Luzon rain forests

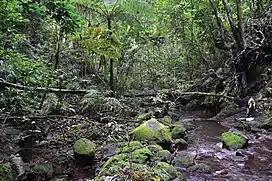
Mature forest in the crater floor of Mount Cagua

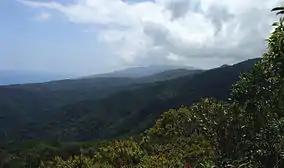
The Sierra Madre mountain range.

Above elevation, the Luzon rain forests transition to the Luzon montane rain forests ecoregion. Montane rain forests are found in the Northern and Southern Sierra Madre, Mt. Sapacoy, Mt. Magnas, and Mt. Agnamala in the northern Cordillera Central highlands, and in the Zambales Mountains in the west. In the south of the island, enclaves of montane forest can be found on several volcanic and non-volcanic mountains that exceed meters in elevation. The volcanic mountains include Mt. Makiling, Mt. Banahaw, Mt. Isarog, Mayon Volcano, and Bulusan Volcano.